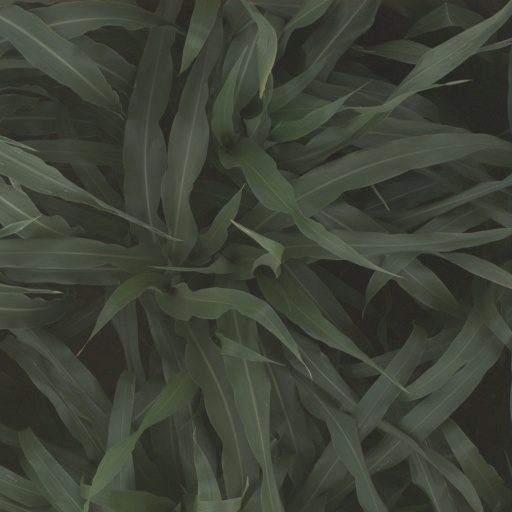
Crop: sorghum